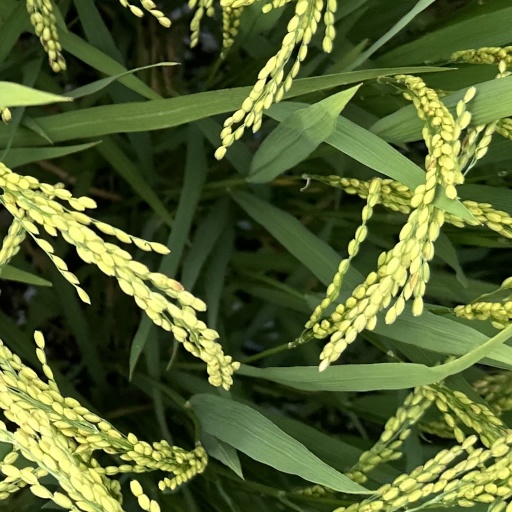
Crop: rice